Elena Mayorova

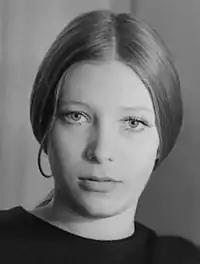

Elena Vladimirovna Mayorova (30 May 1958 – 23 August 1997) was a Soviet and Russian film and stage actress, Honored Artist of the RSFSR (1989).